Caswell County, North Carolina

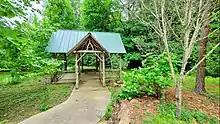
Caswell Community Arboretum, Yanceyville

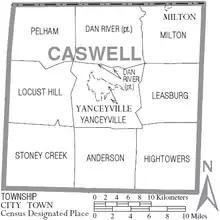
Map of Caswell County with municipal and township labels

Interstate 40 and Interstate 85 are the closest interstate highways to the county, located south in Graham. When I-785 is completed, it will run through Caswell County near Pelham.